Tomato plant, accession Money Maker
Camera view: tilt-top (135 deg); turntable rotation: 150 degrees
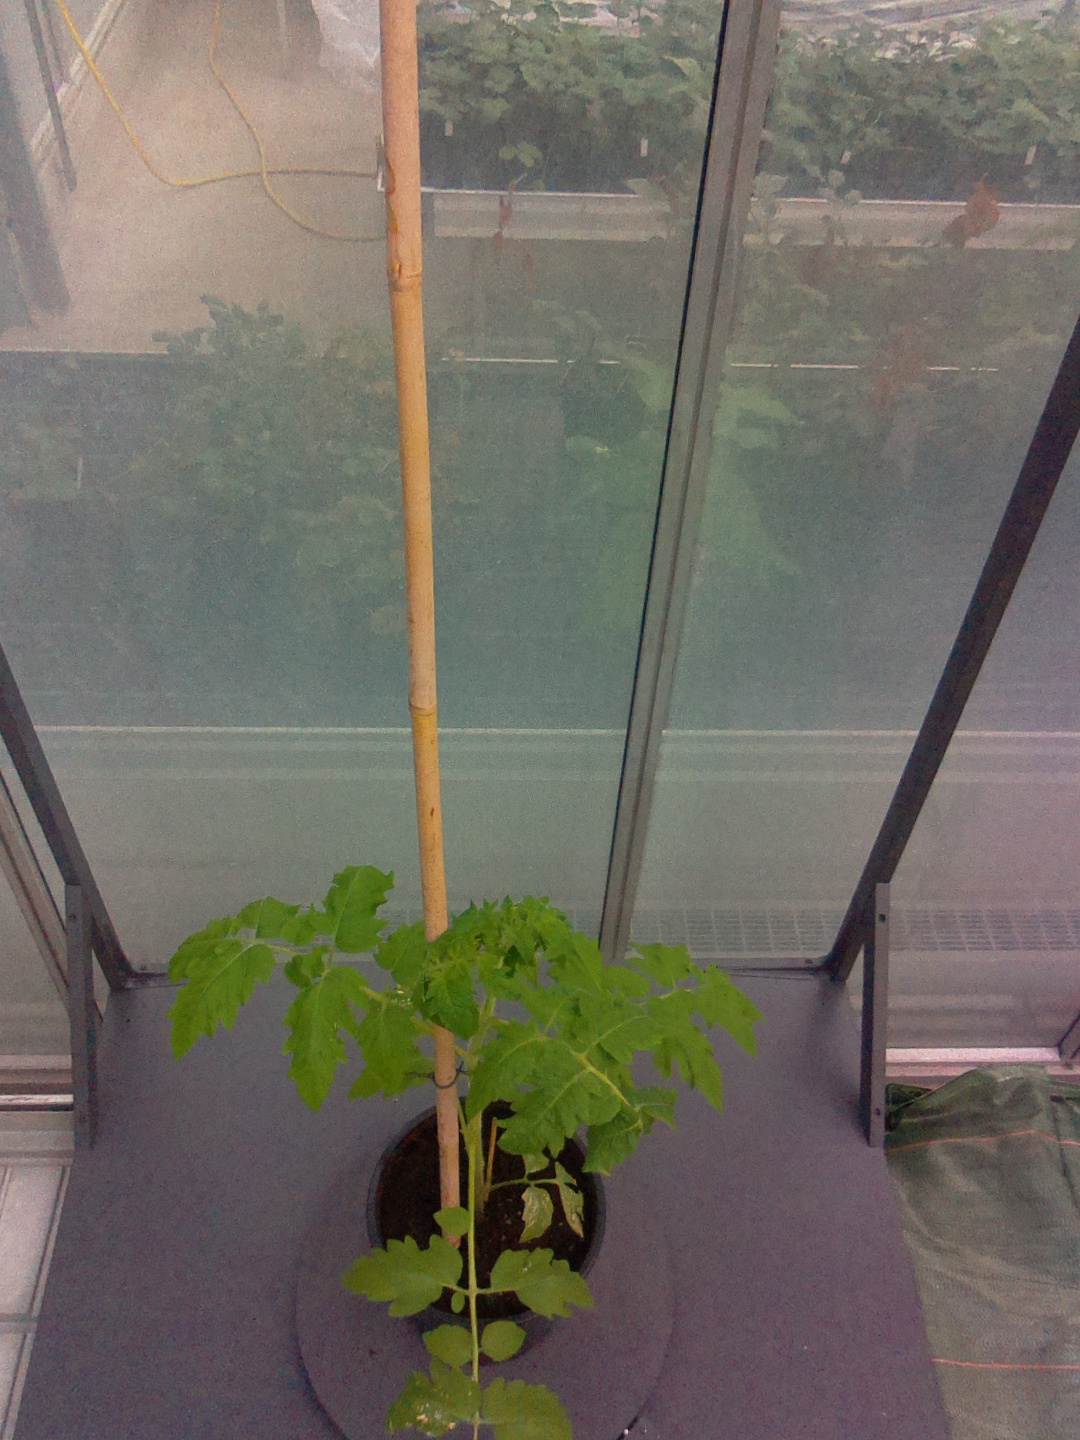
BBCH growth stage 14: 8 of true leaves visible